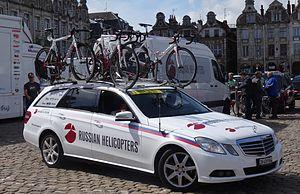
Reportage photographique réalisé le dimanche 25 mai 2014 à l'occasion du départ et de l'arrivée de la troisième étape du Paris-Arras Tour 2014 à Arras, Pas-de-Calais, Nord-Pas-de-Calais, France. Depicted team: Russian Helicopters
La saison 2014 de l'équipe cycliste Russian Helicopters est la deuxième et dernière de cette équipe.